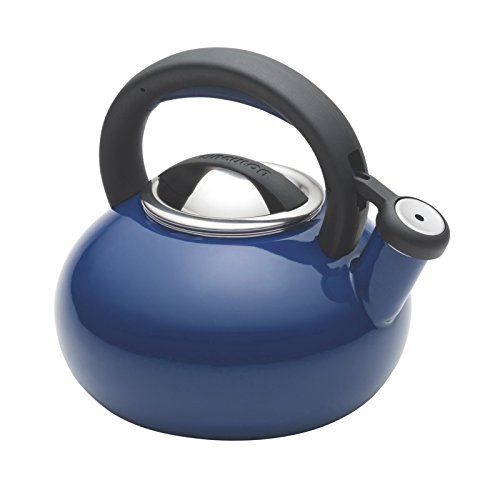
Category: kettle